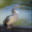
Label: bird